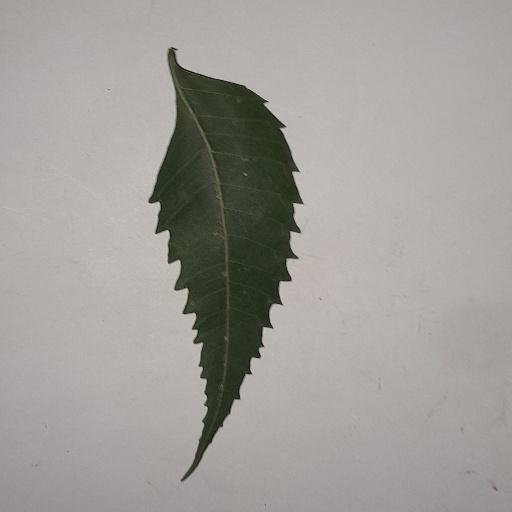
Species: Neem
Leaf condition: Healthy Leaf